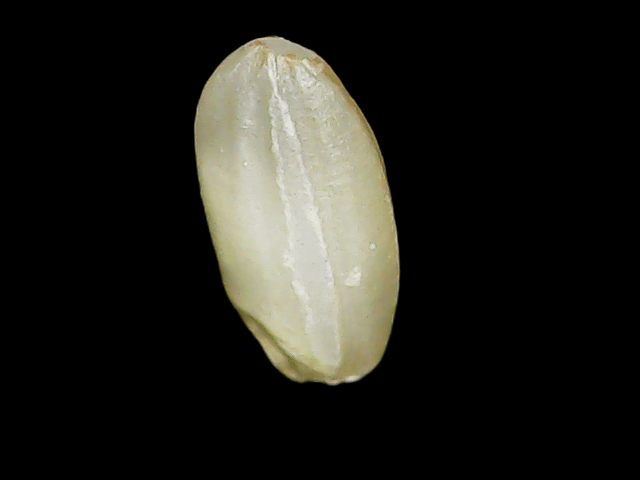
Rice variety: Binadhan10